Patty Williams

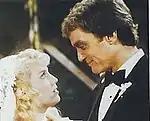
Patty and Jack Abbott ("pictured") at their wedding in 1982.

Patty eventually leaves Danny and becomes involved with Jack again. Patty's father, Carl, tries to break up the union, and Jack retaliates by marrying Patty in June 1982. Patty soon becomes suspicious that Jack is only interested in her for sex. Jack, meanwhile, begins seeing Diane Jenkins behind Patty's back. When Patty catches Jack and Diane together in his office, she is so traumatized that she trips over a plant in the lobby and miscarries. When Patty recovers, she tells Jack she wants another child. Later she overhears Jack telling Jill of his plans to have a vasectomy, and that he only married Patty so that his father, John Abbott, would make him president of Jabot. This sends Patty over the edge and she arrives at Jack's office with a loaded gun to kill herself in front of Jack. Jack admits to Patty that he has been cruel to her, and begs her not to shoot herself, but to shoot him. Patty shoots Jack three times.